Flatkaka

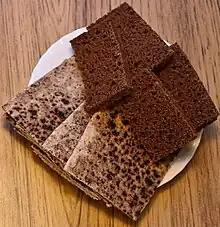
rúgbrauð (top right) and "flatbrauð" (bottom left)

Flatkaka (lit. "flat cake") or flatbrauð (lit. "flat bread") is an Icelandic unleavened rye flatbread. "Flatkaka" is soft, round, thin and dark with a characteristic pattern from the pan.